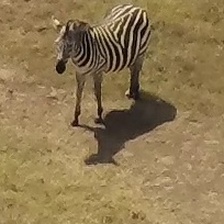
Pose orientation: front-left